Beacon Hill Park

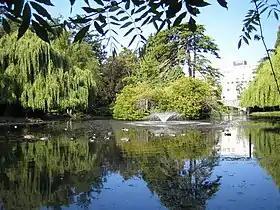
A view of the Goodacre Lake fountain and pond inside the park, seen with many dabbling ducks

Beacon Hill Park is a 75 ha (183 acre) park located along the shore of Juan de Fuca Strait in Victoria, British Columbia that is popular both with tourists and locals. The park contains a number of amenities including woodland and shoreline trails, two playgrounds, a waterpark, playing fields, a petting zoo, tennis and pickleball courts, many ponds, and landscaped gardens.